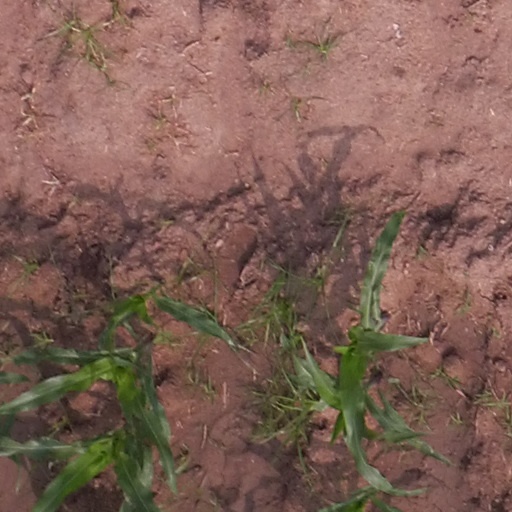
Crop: maize; corn